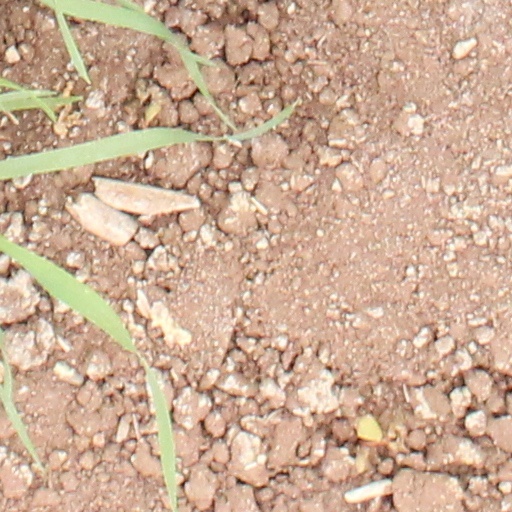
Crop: wheat